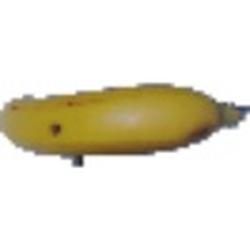
Label: Banana